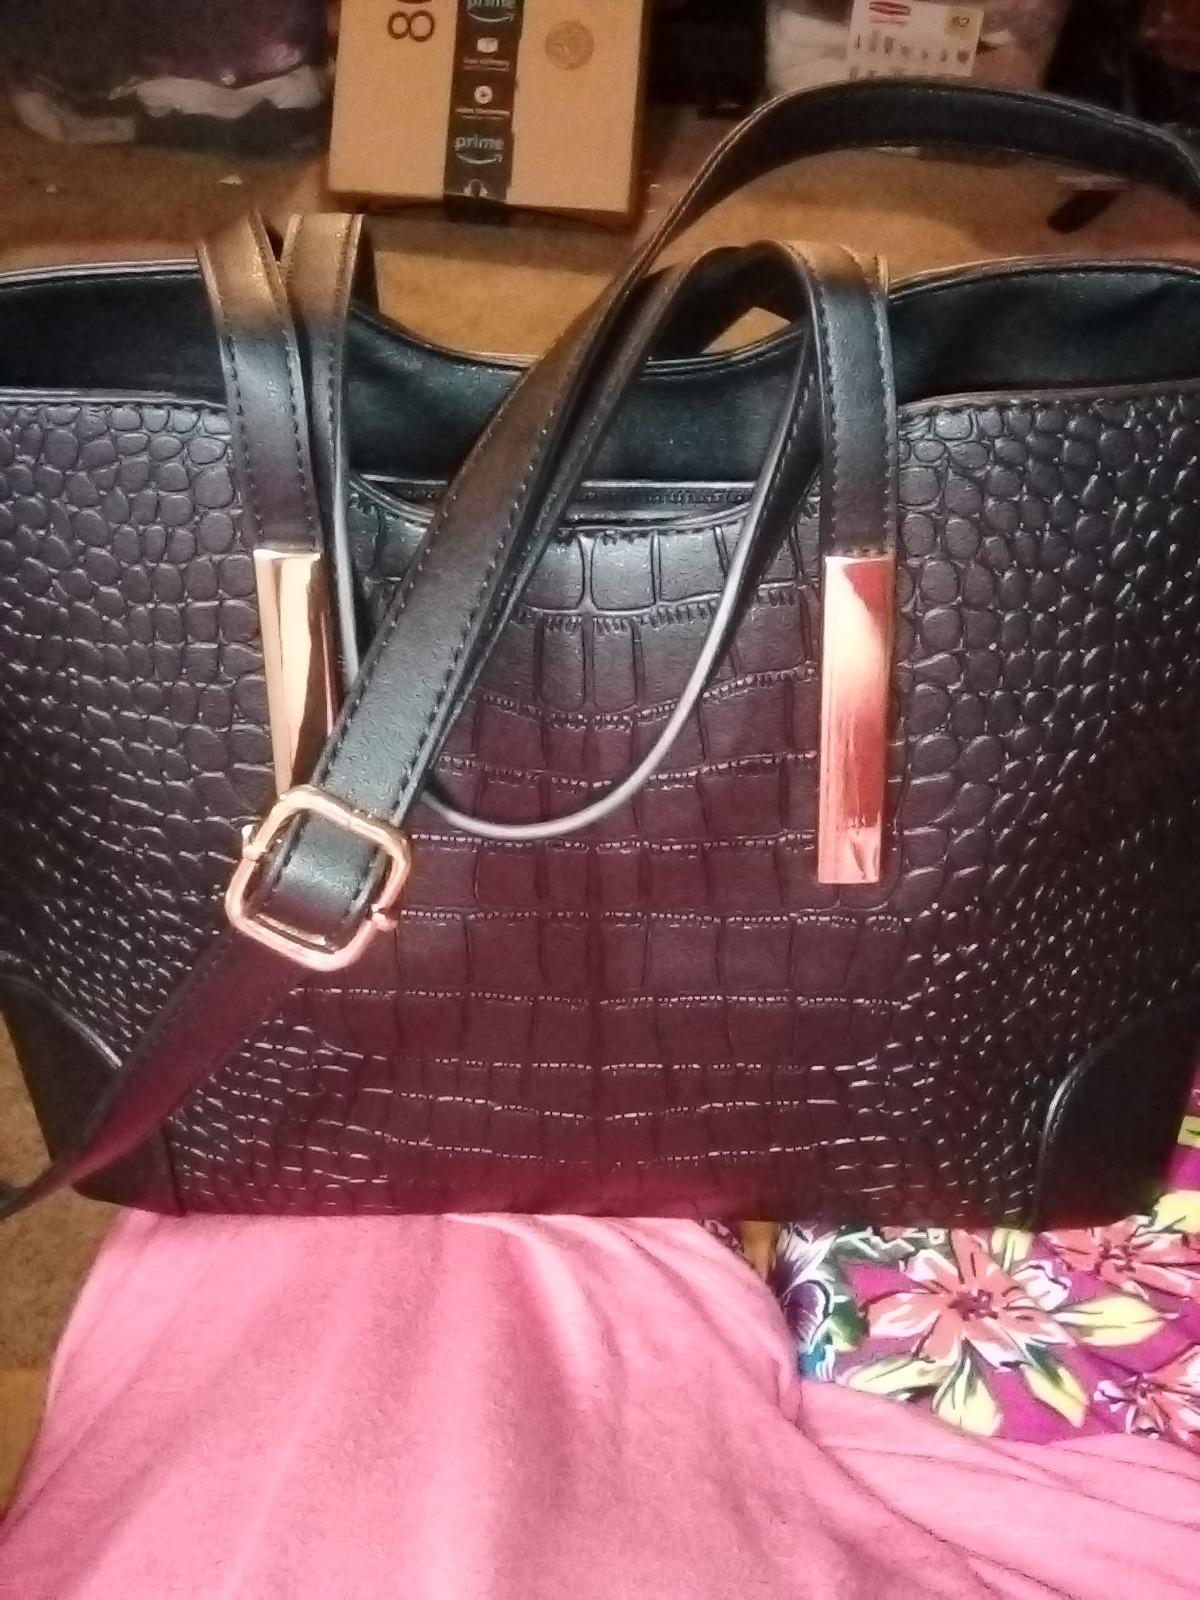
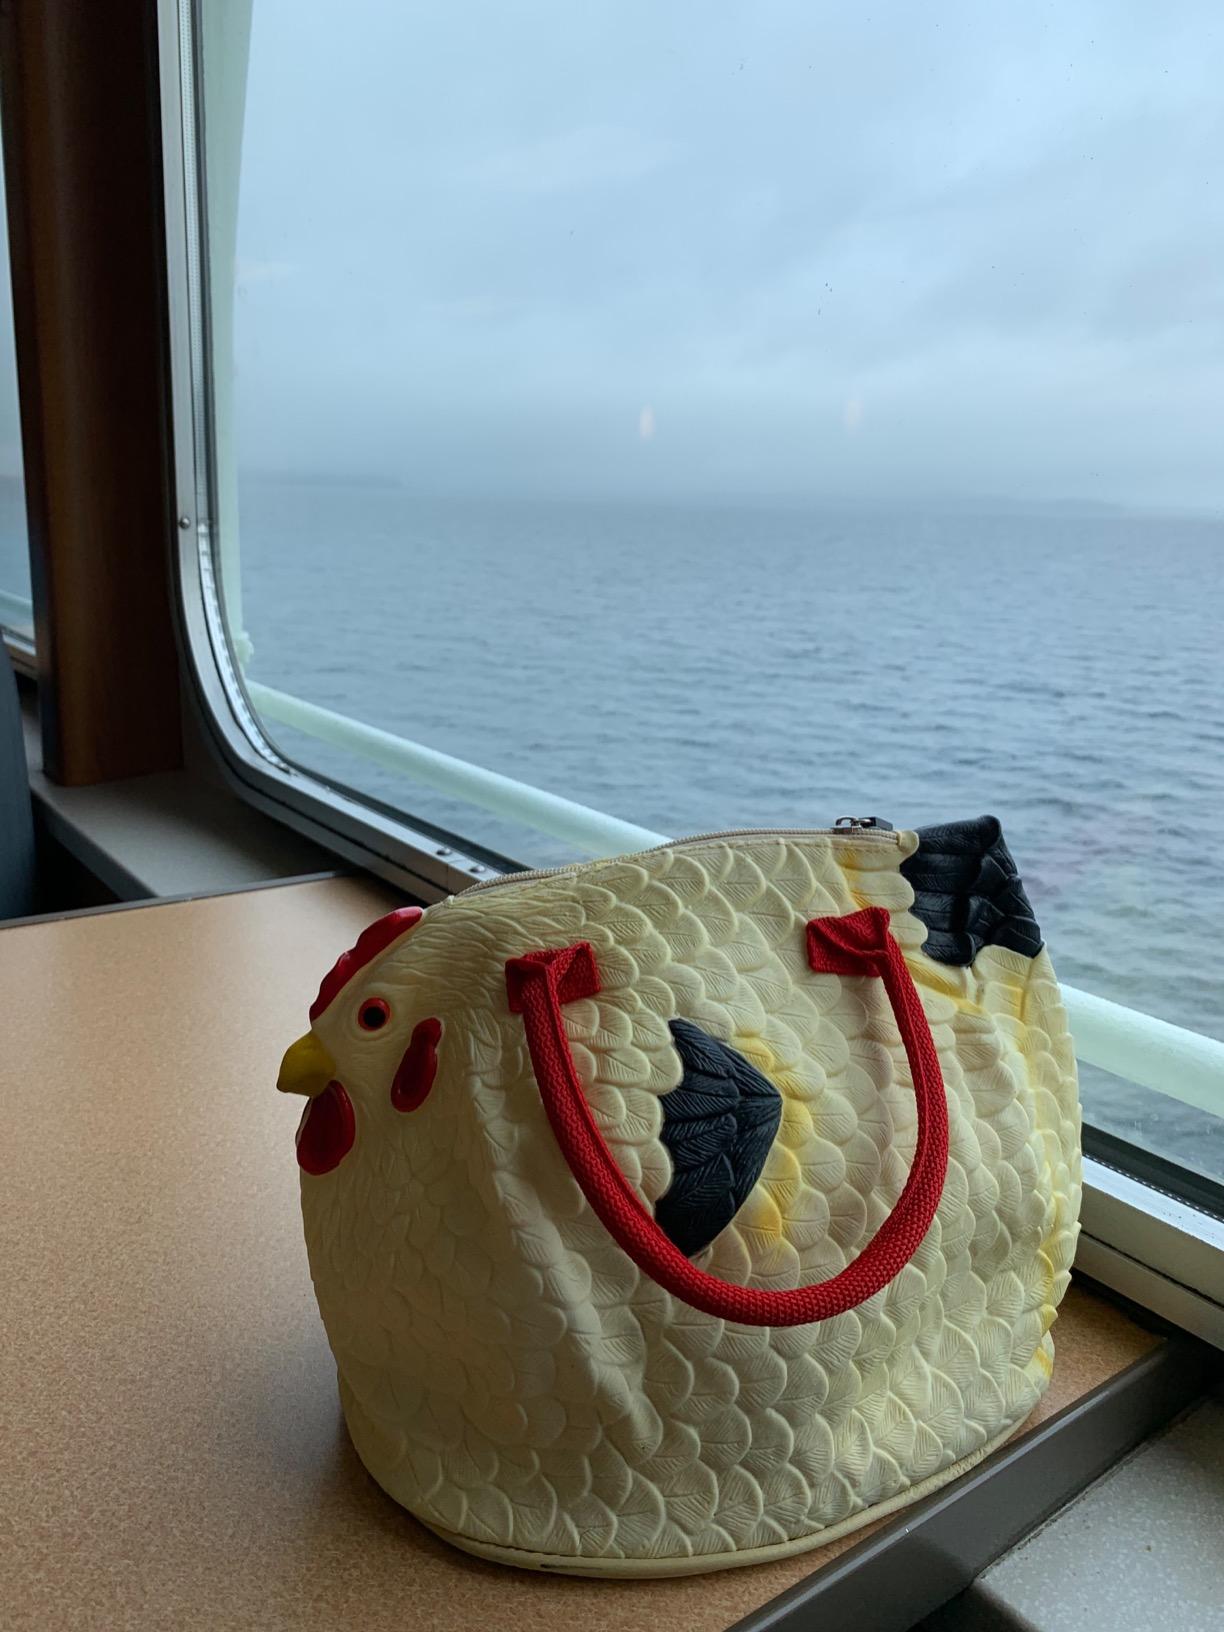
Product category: accessories_handbag
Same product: no